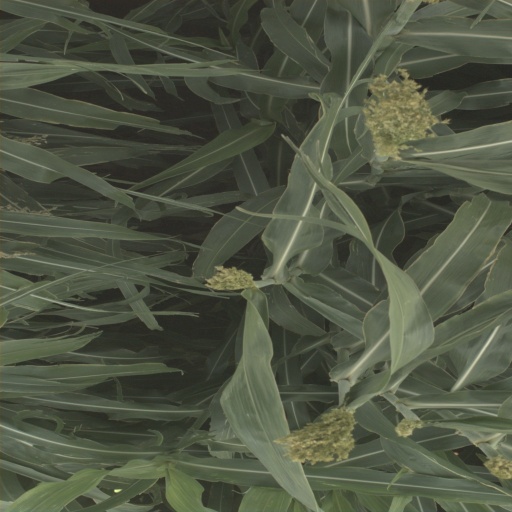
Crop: sorghum